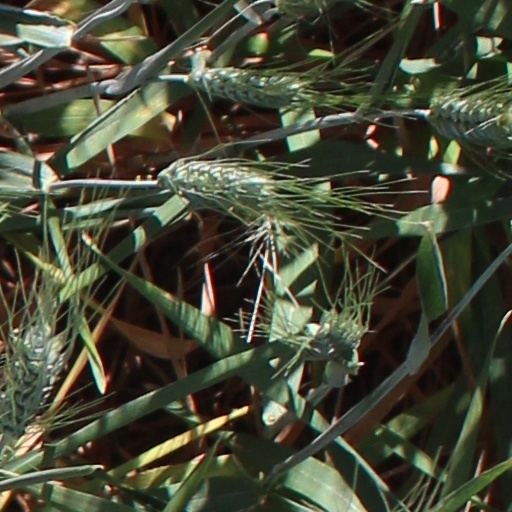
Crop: wheat